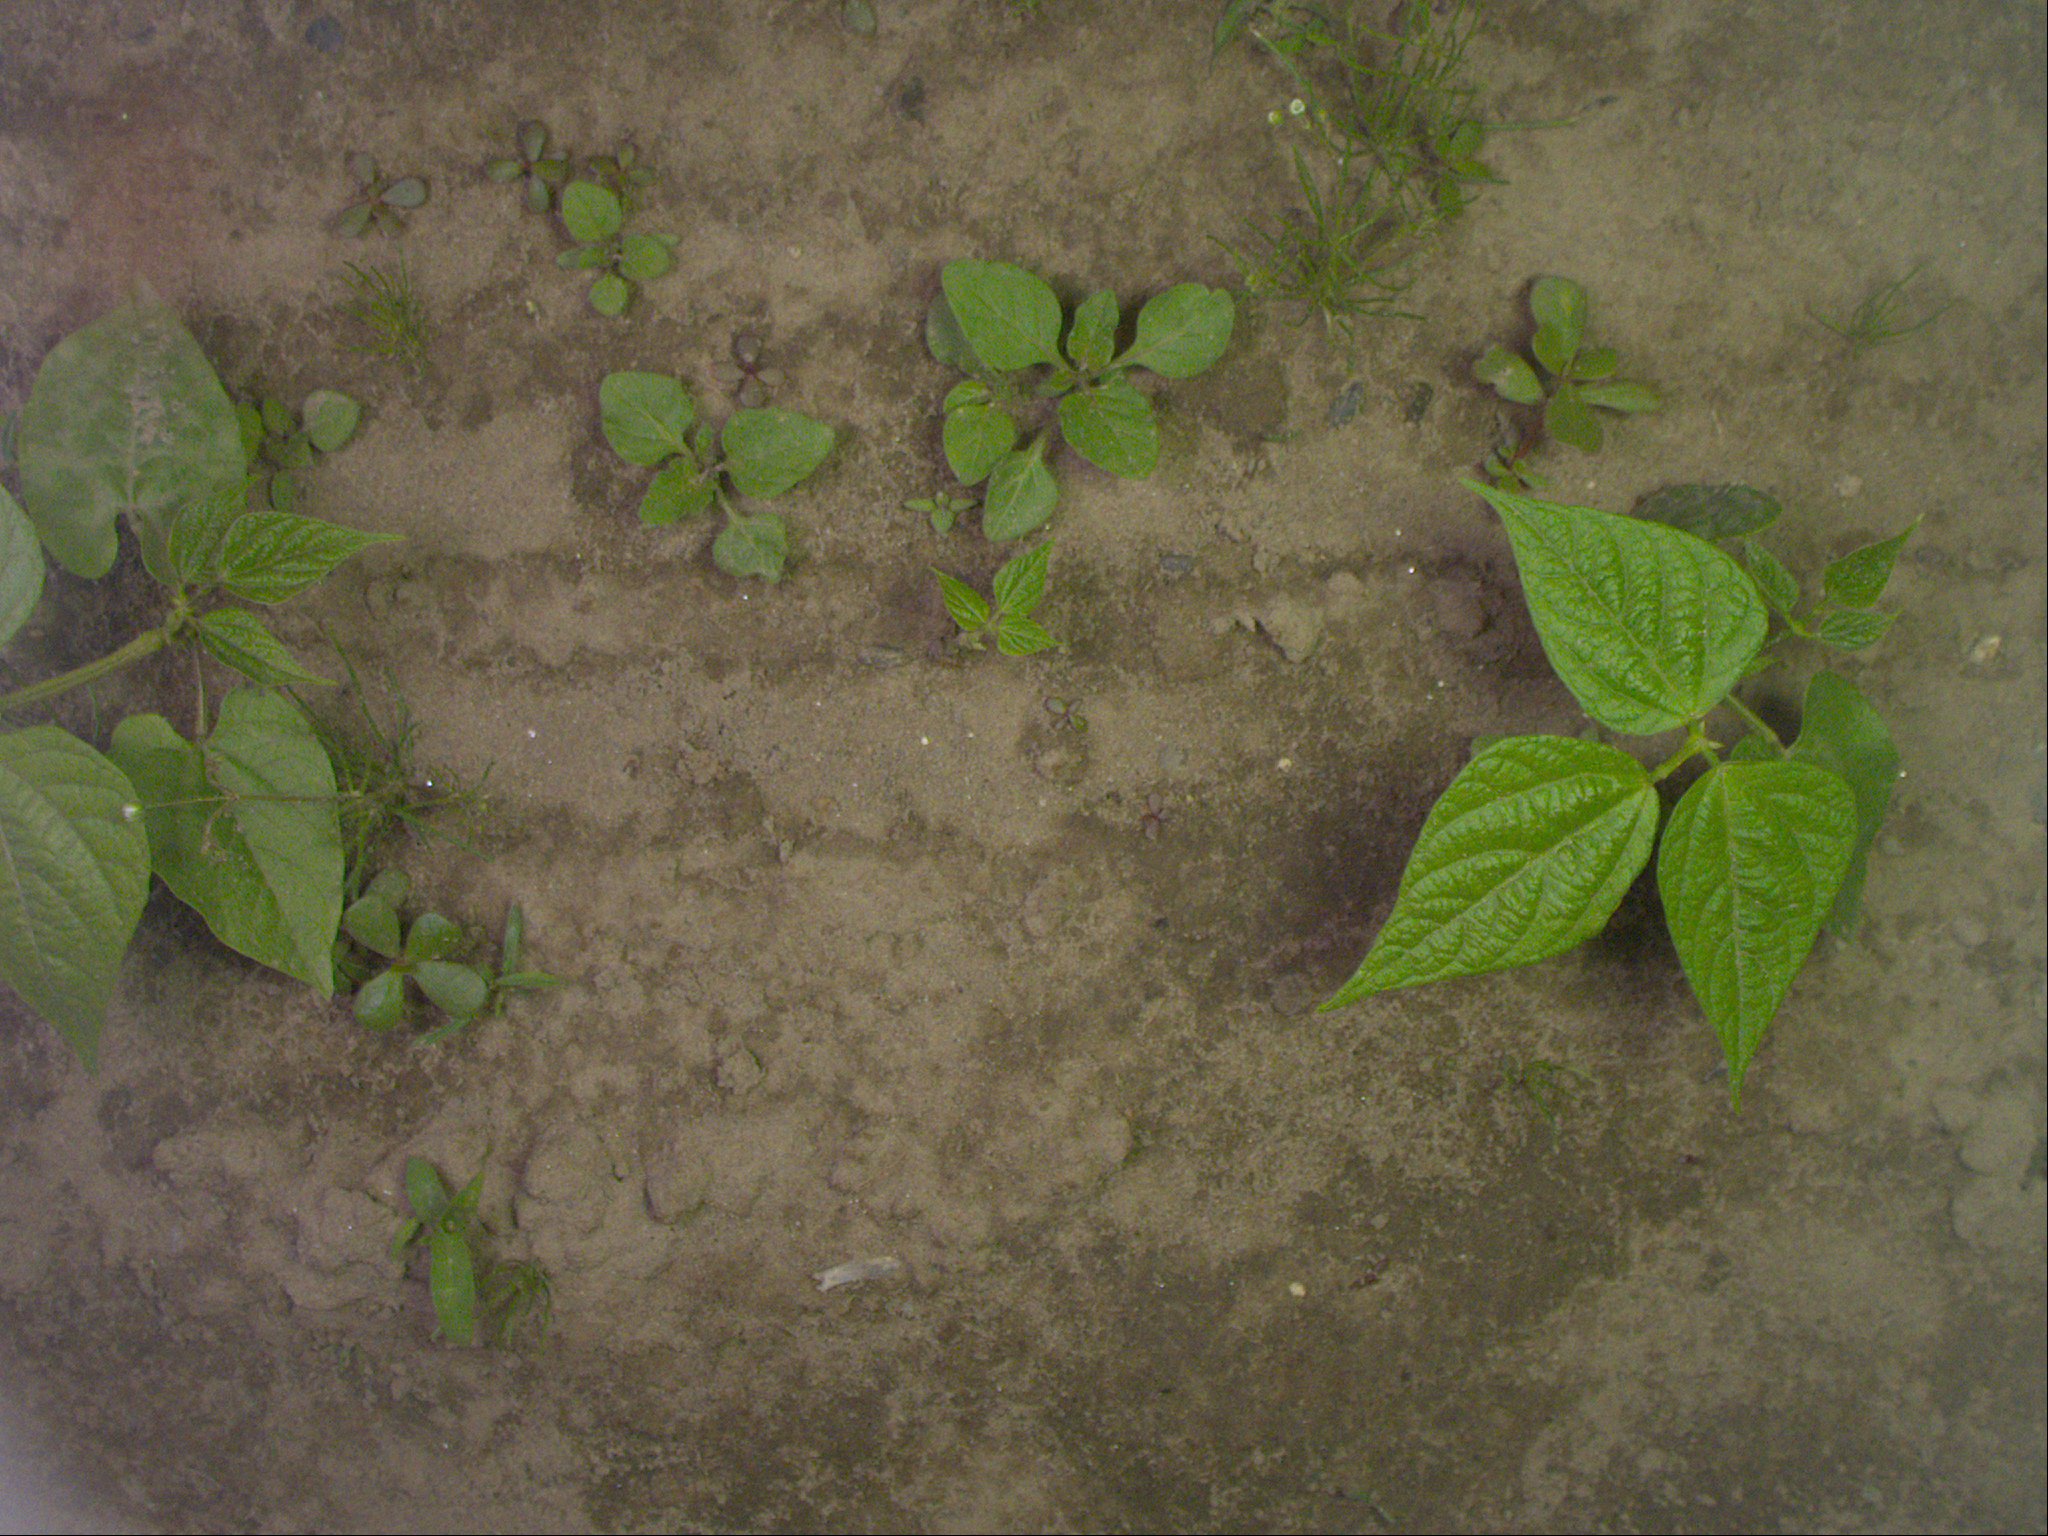
Crop: bean
Objects: bean, bean, bean, stem_bean, stem_bean, stem_bean